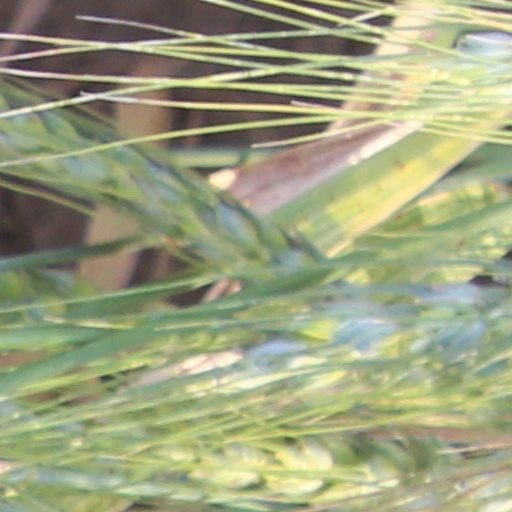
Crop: wheat